Top Secret Administrator's Screen and Mini-Module

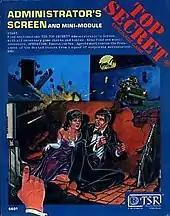

Top Secret Administrator's Screen and Mini-Module is a 1982 role-playing game supplement for "Top Secret" published by TSR.